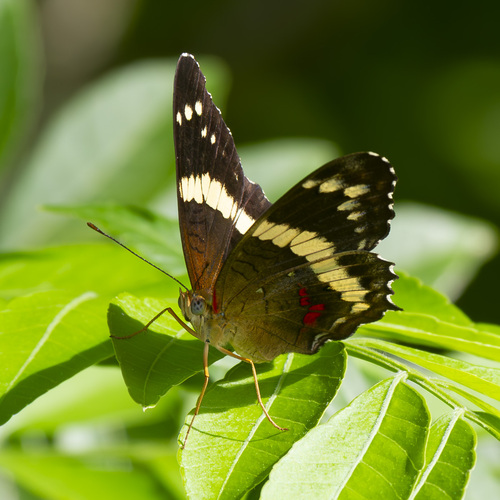
Scientific name: Anartia fatima
Common name: Banded peacock
Family: Nymphalidae
Order: Lepidoptera
Pollinator type: Primary pollinator
Habitat: Open areas and gardens
Geographic range: South America
Conservation status: Least Concern